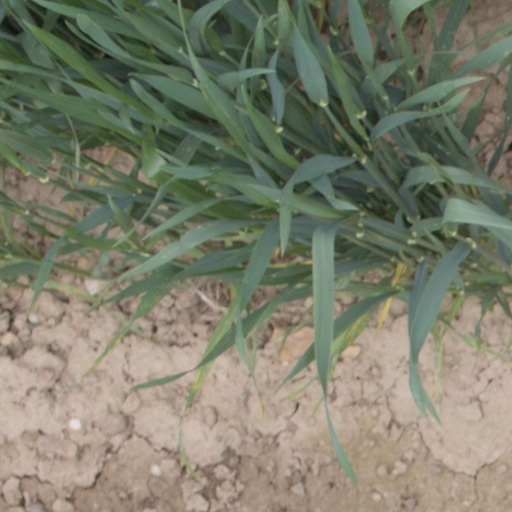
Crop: wheat